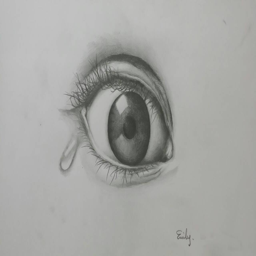
the sketching study of an eye .